Archaea

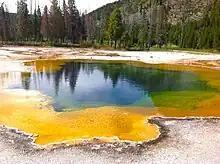
Archaea that grow in the hot water of the Morning Glory Hot Spring in Yellowstone National Park produce a bright colour

Archaea exist in a broad range of habitats, are recognized as a major part of global ecosystems, and may represent about 20% of microbial cells in the oceans. However, the first-discovered archaeans were extremophiles. Indeed, some archaea survive high temperatures, often above , as found in geysers, black smokers, and oil wells. Other common habitats include very cold habitats and highly saline, acidic, or alkaline water, but archaea include mesophiles that grow in mild conditions, in swamps and marshland, sewage, the oceans, the intestinal tract of animals, and soils. Similar to PGPR, Archaea are considered a source of plant growth promotion as well.